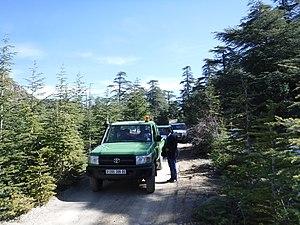
La Direction générale des forêts est un établissement public algérien chargé de la gestion des forêts publiques, placé sous la tutelle du Ministère de l'Agriculture. La Direction générale est basée à Alger.